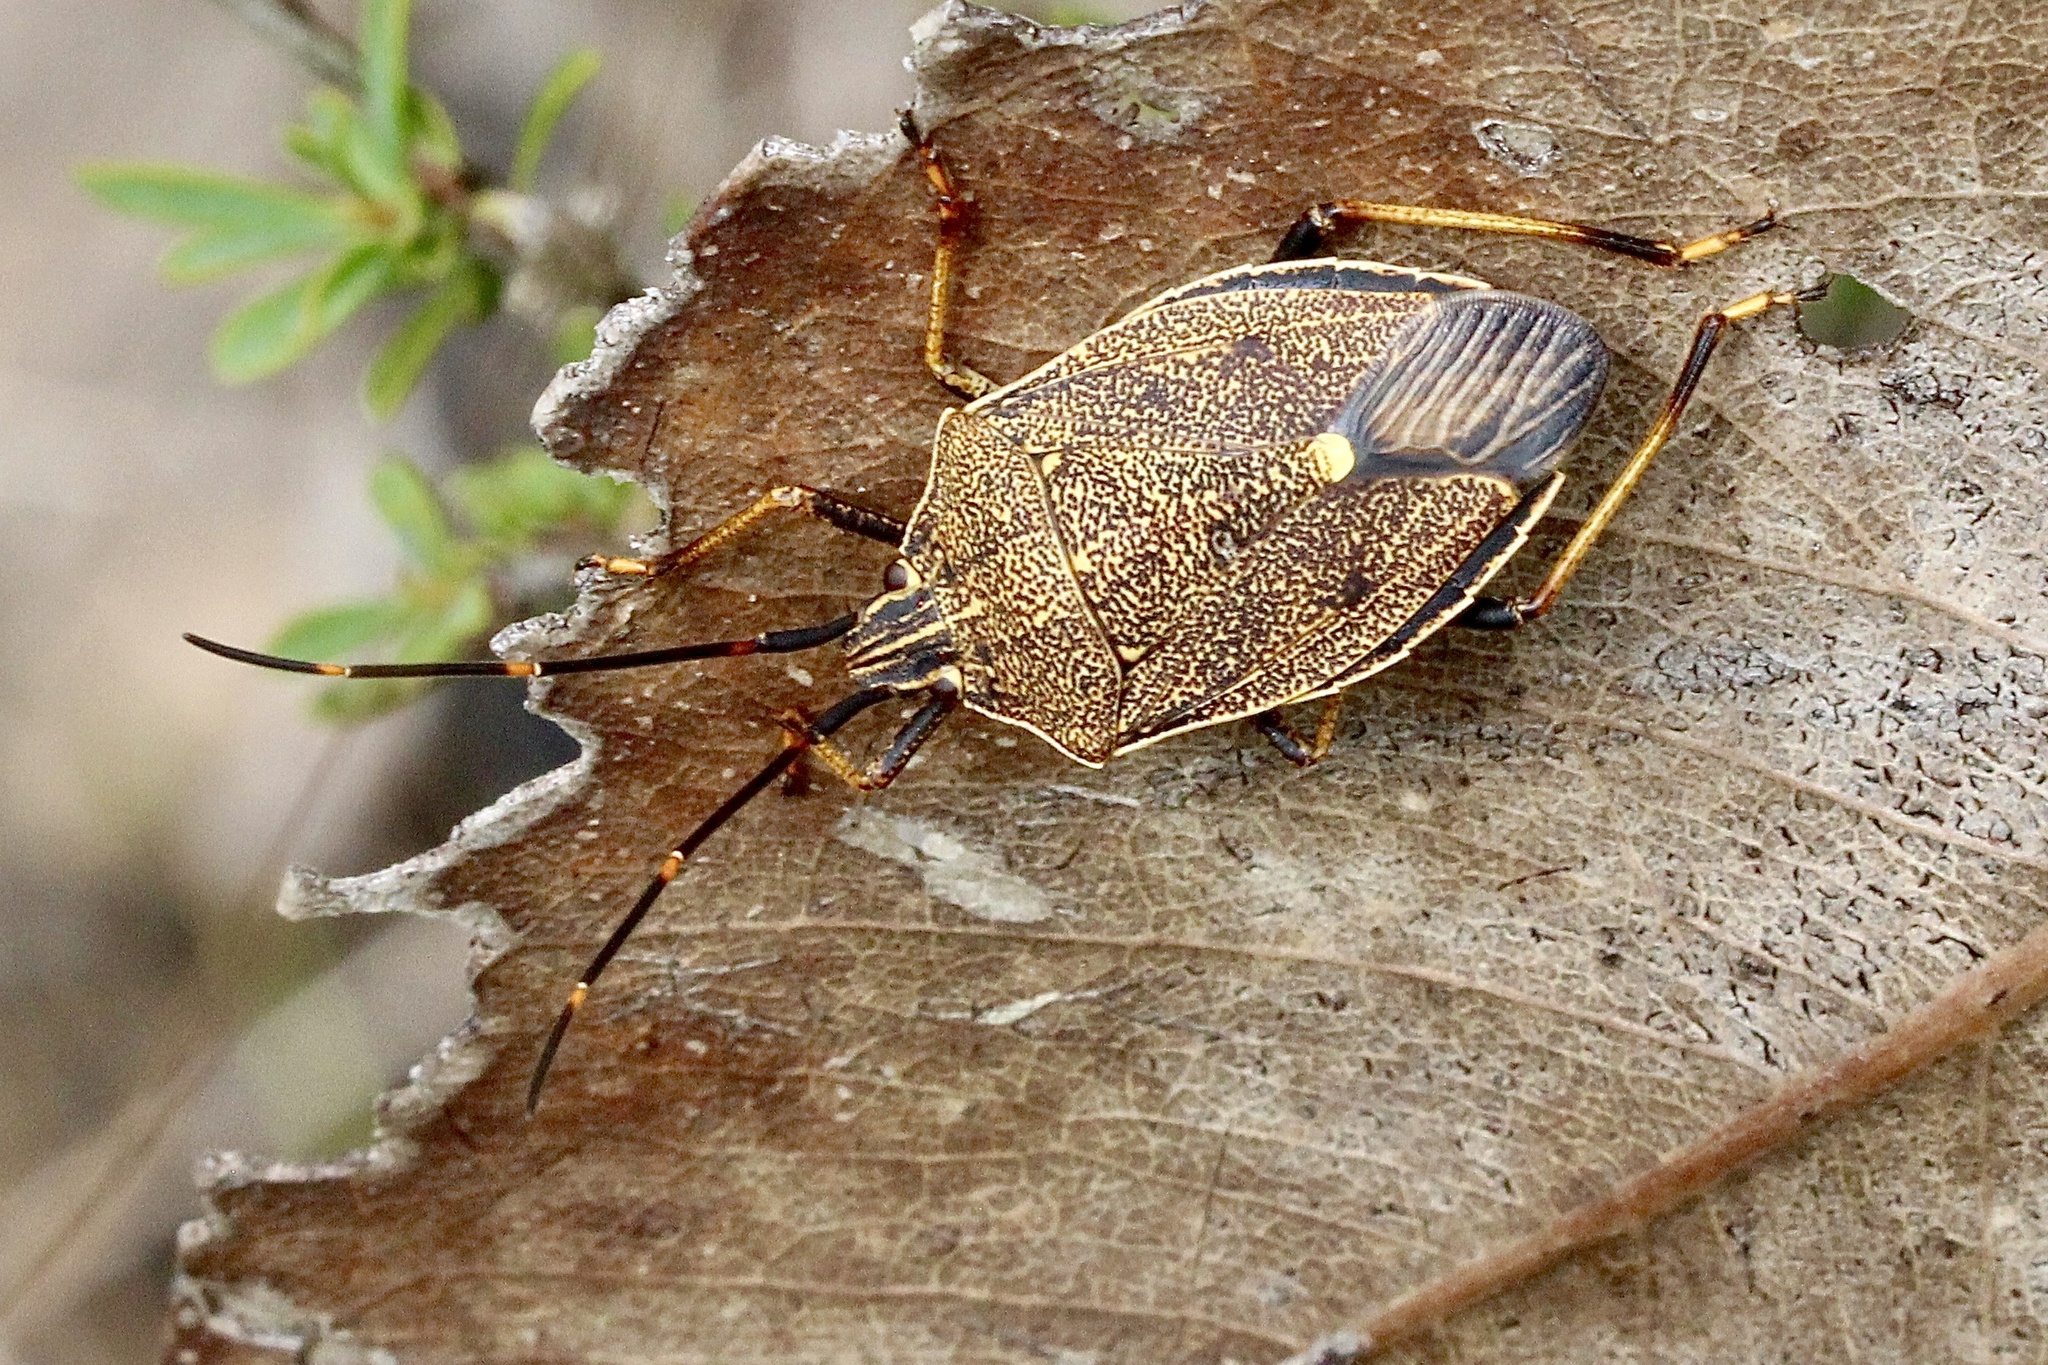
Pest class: stink_bug